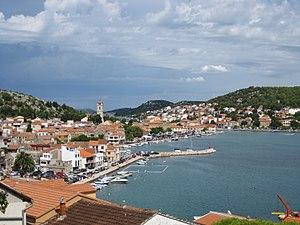
Tisno est un village et une municipalité située en Dalmatie, dans le comitat de Šibenik-Knin, en Croatie. Au recensement de 2001, la municipalité comptait 3 239 habitants, dont 97,22 % de Croates et le village seul comptait 1 377 habitants.